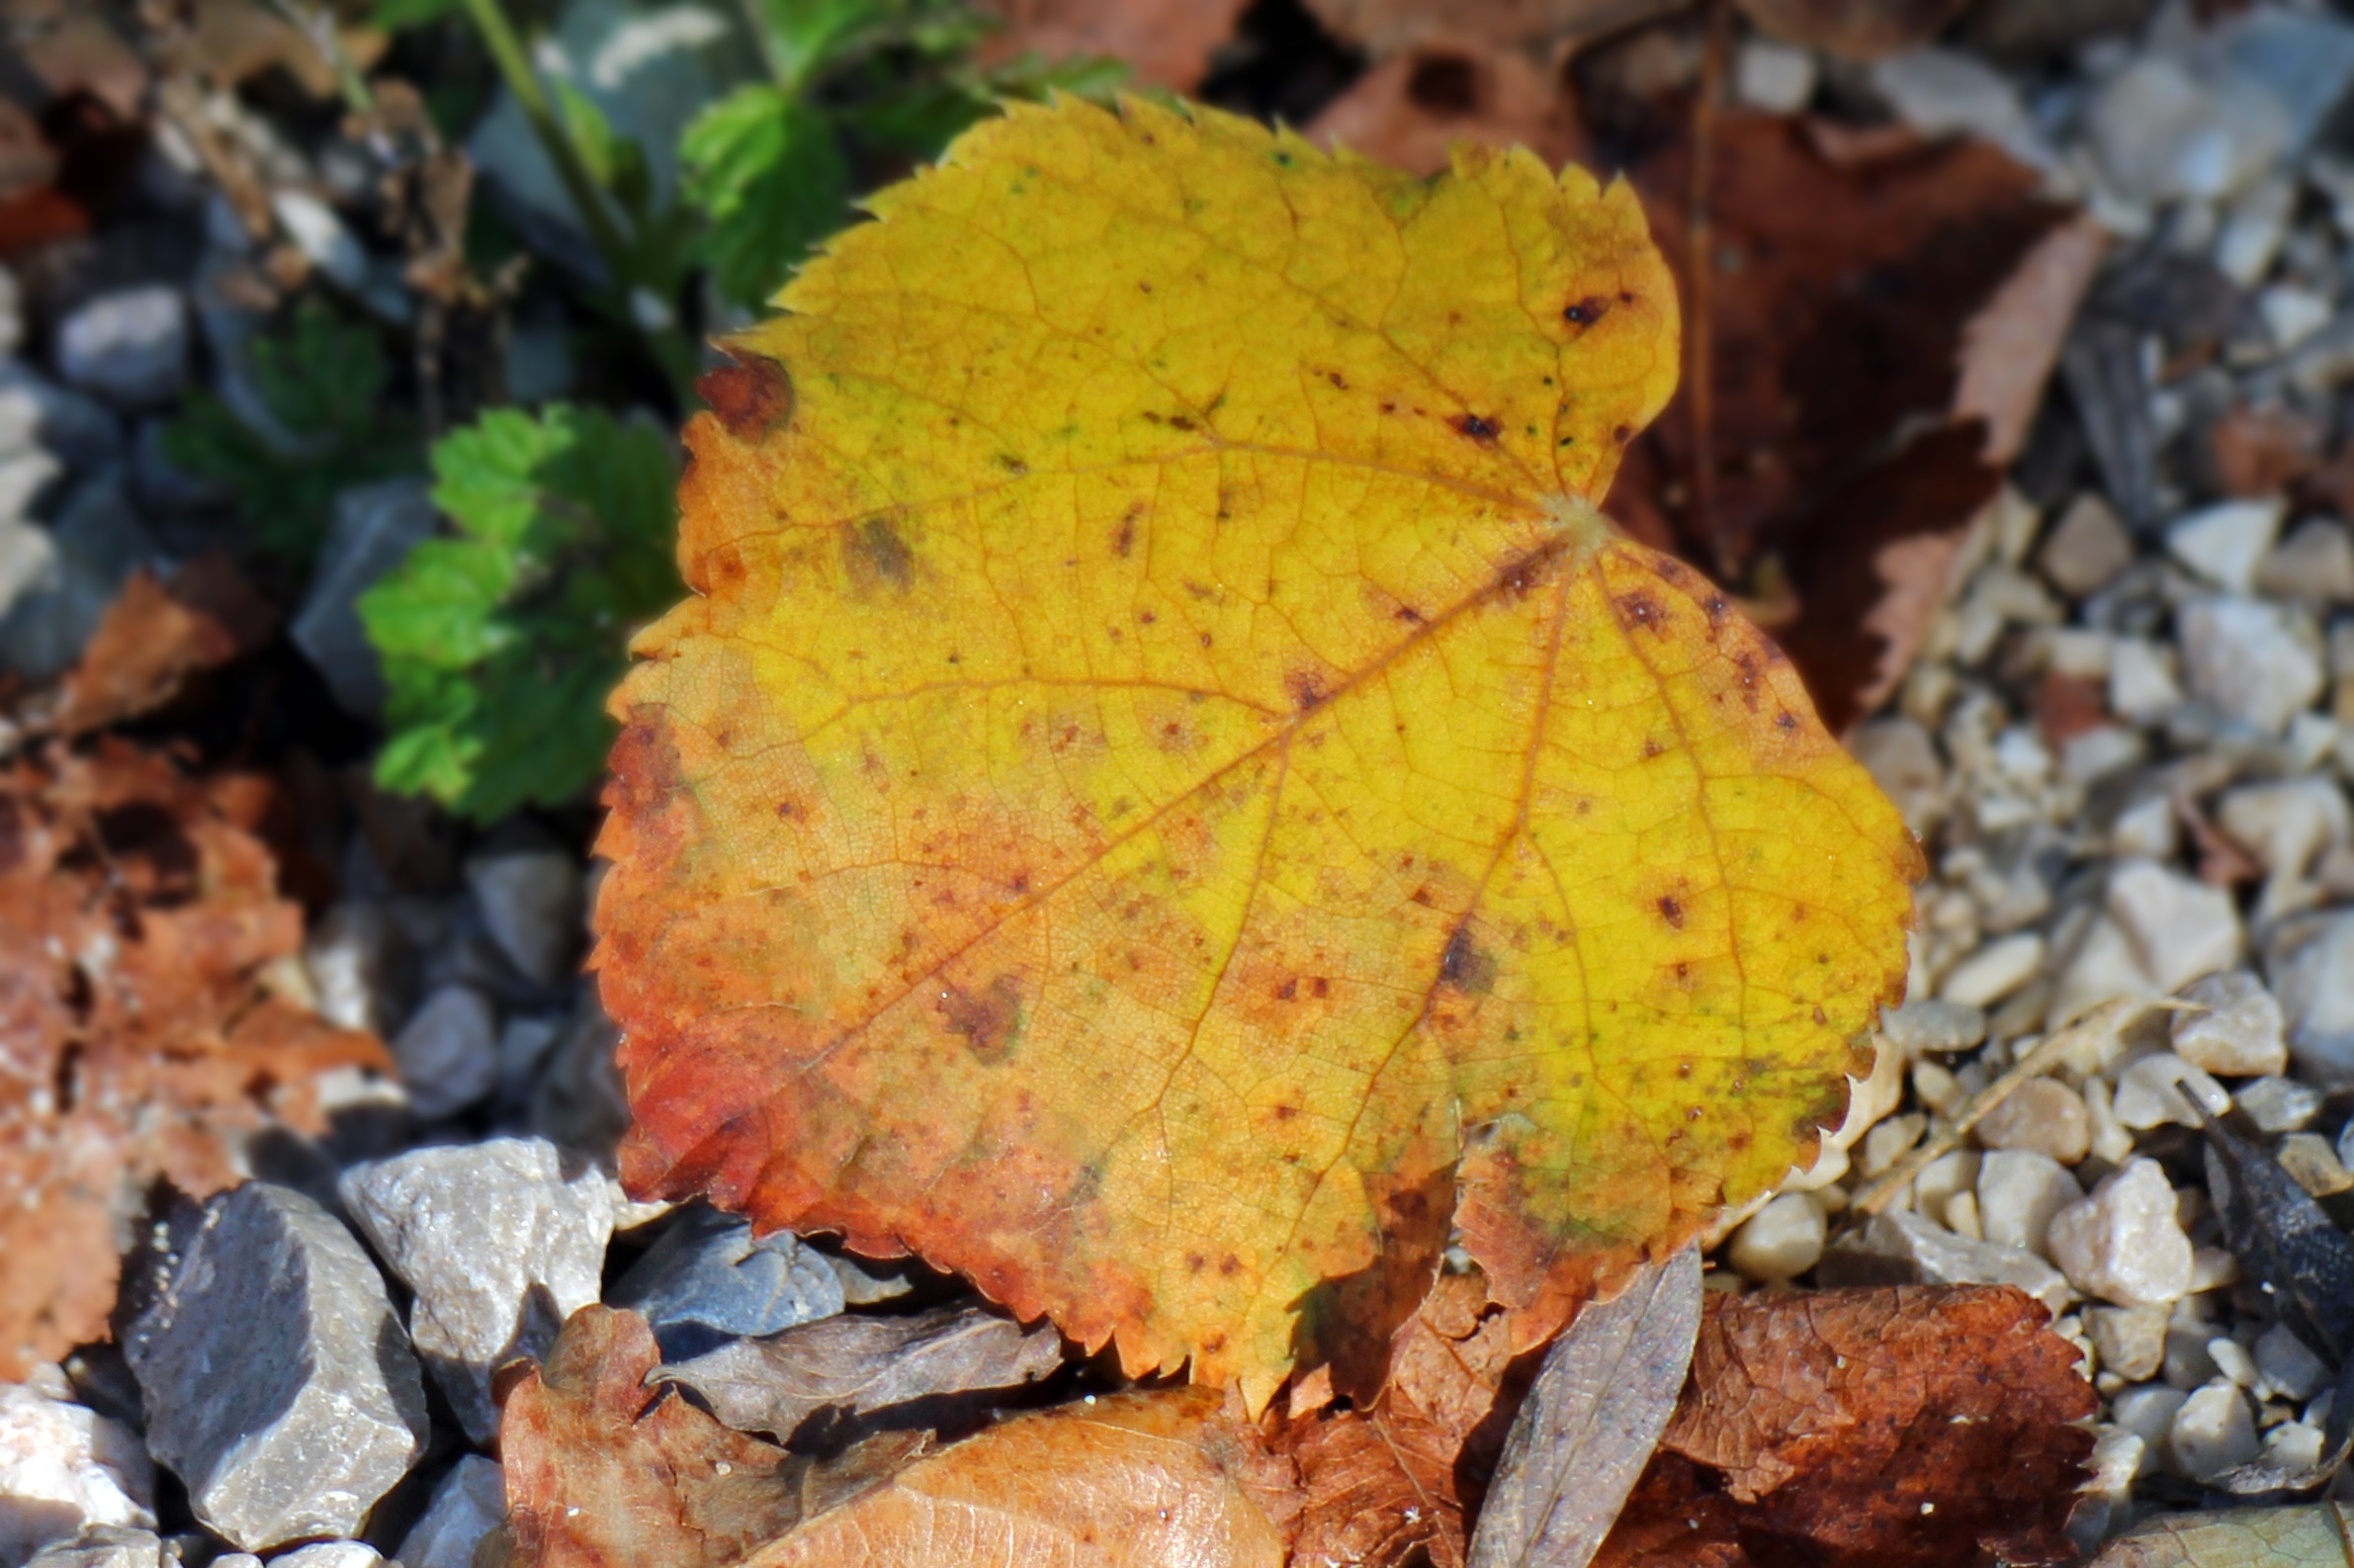
tree, plant, leaf, dry, autumn, soil, yellow, flora, season, fauna, maple leaf, leaves, deciduous, fallen, fall color, fall foliage, foliage leaf, individually, flowering plant, withers, land plant